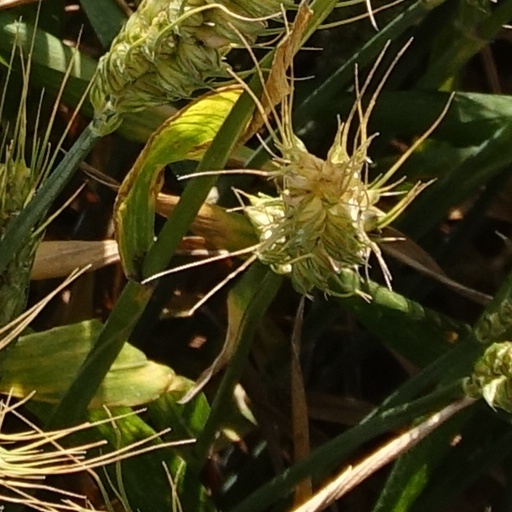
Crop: wheat